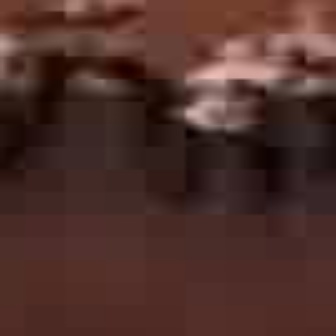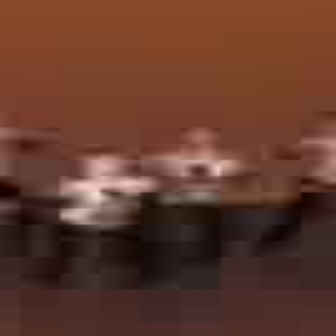
  Please identify the target specified by the bounding box [143,24,324,205] in the first image and locate it in the second image. Return the coordinates in [x_min,y_min,x_max,y_max] format.
Answer: [19,144,169,294]